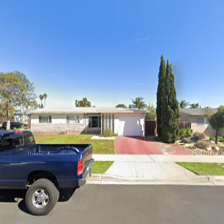
Label: streetView